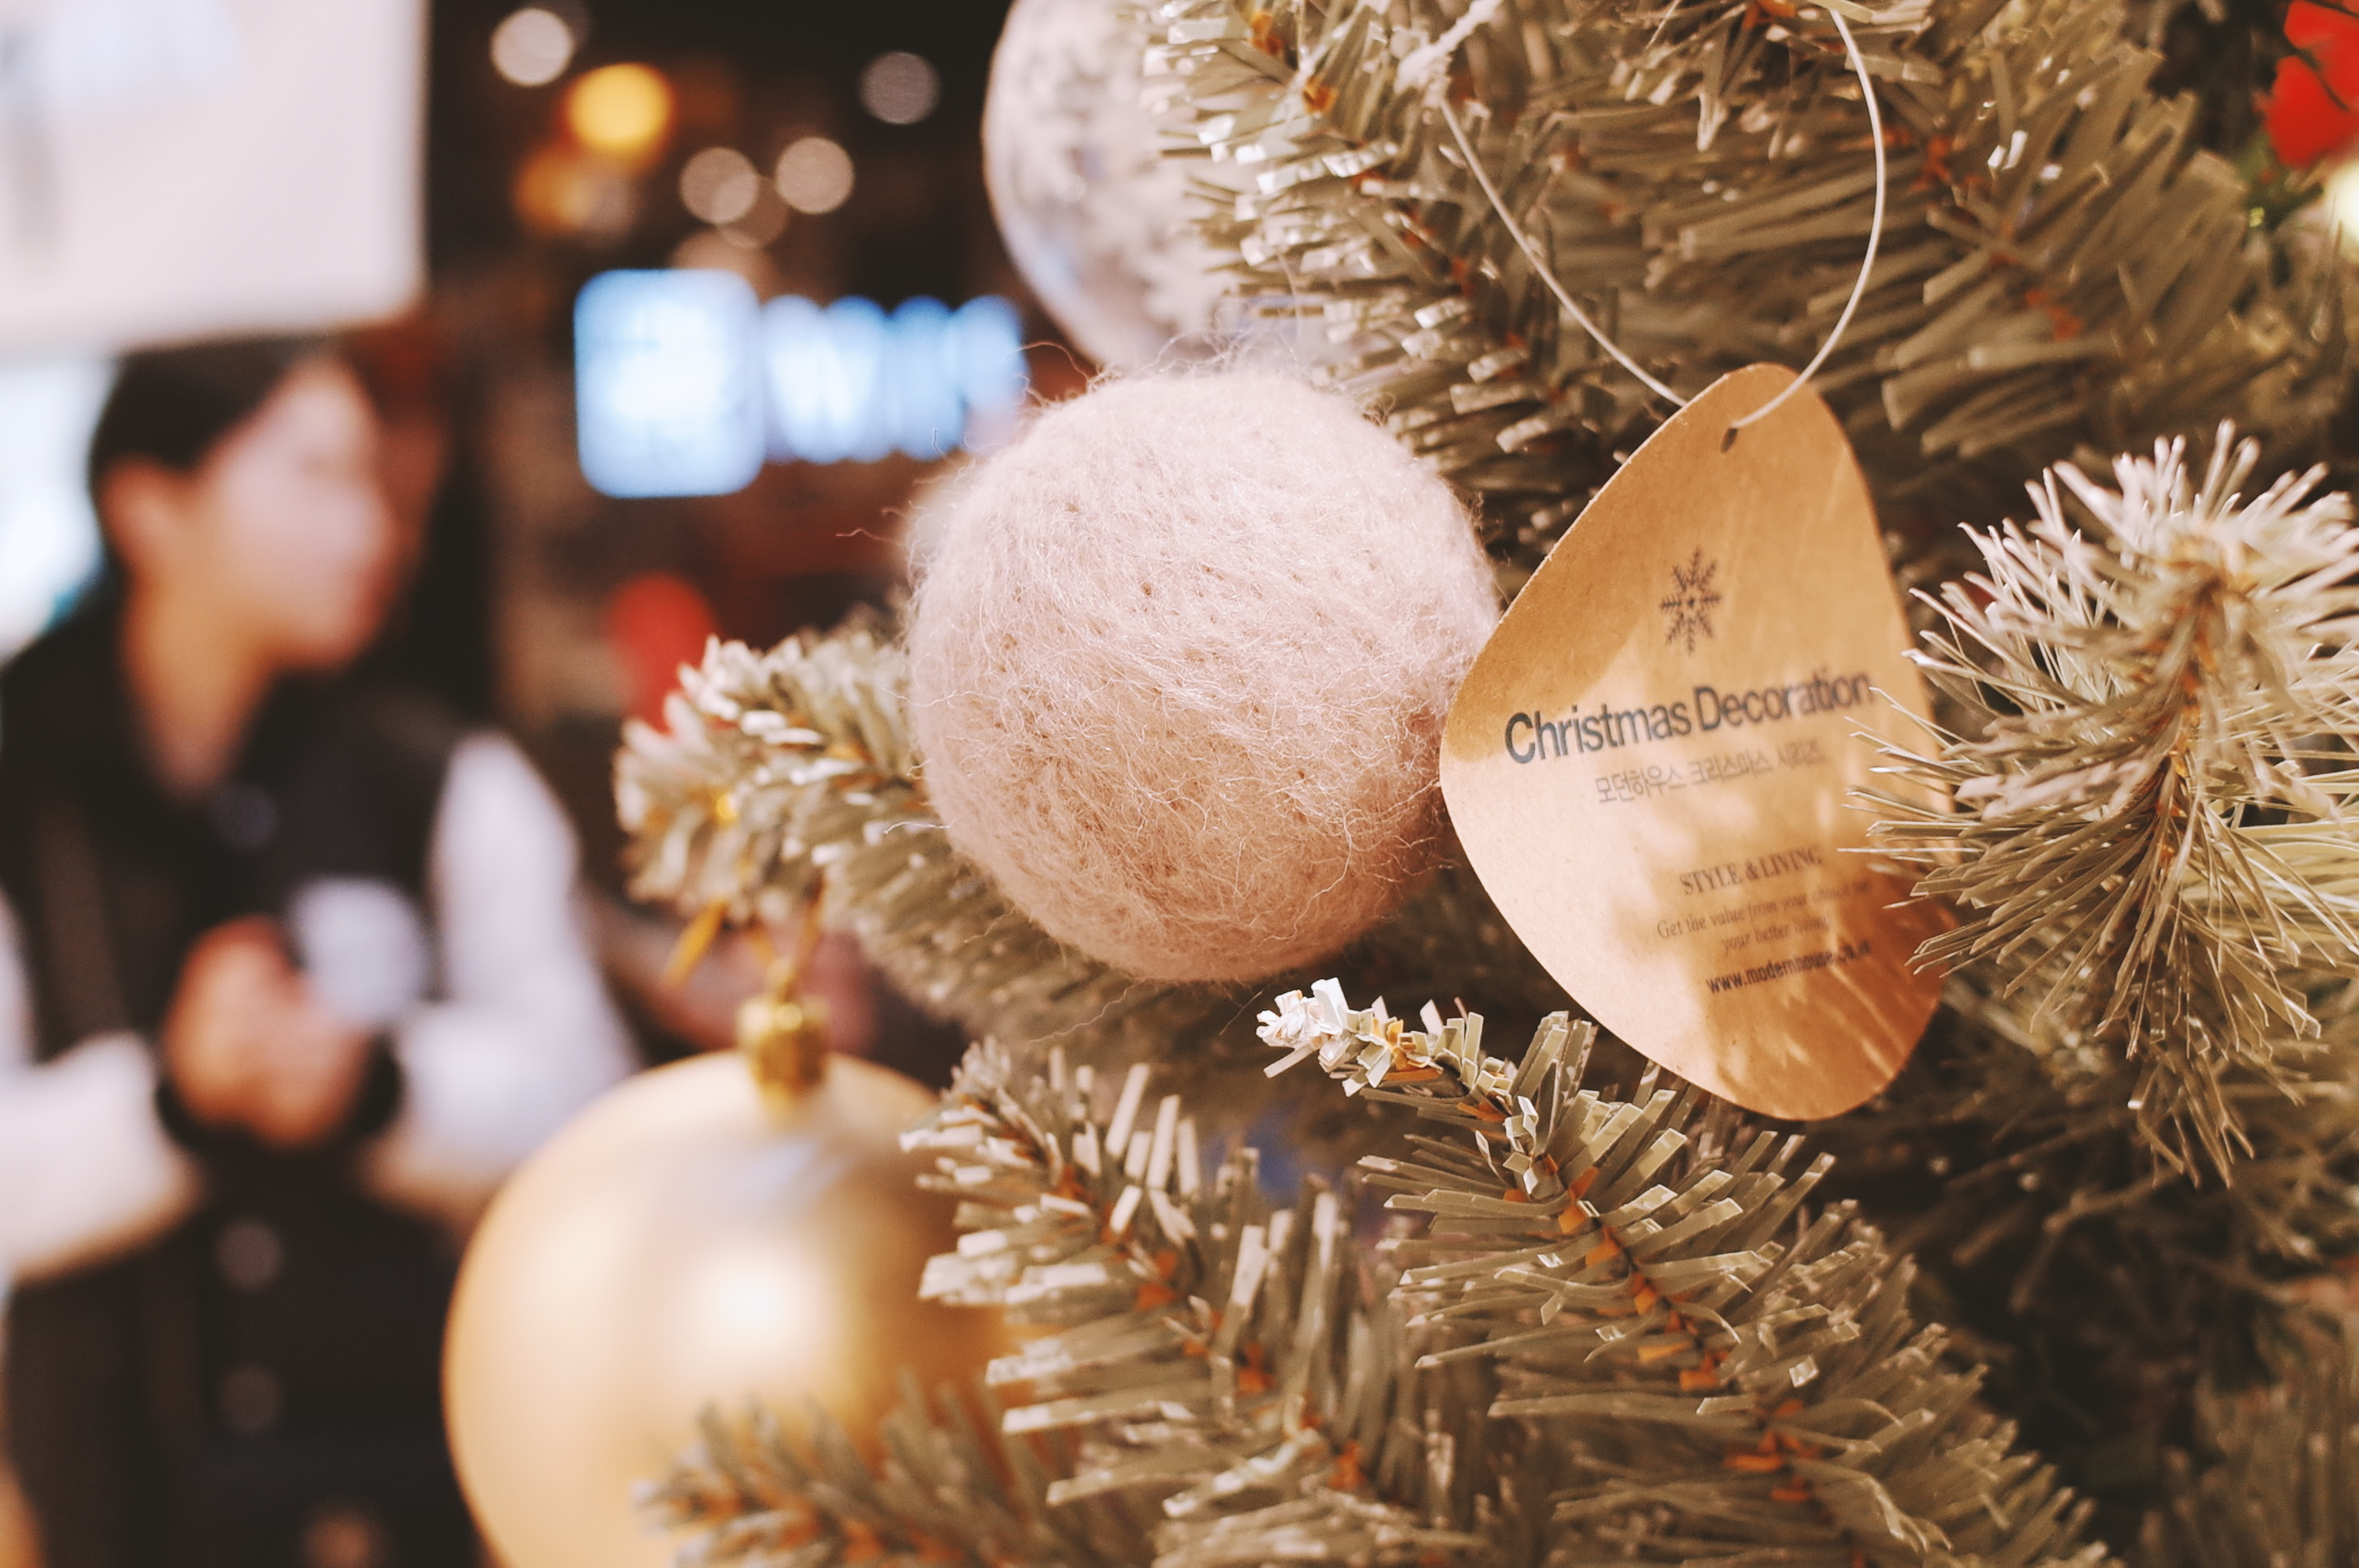
tree, food, christmas, christmas tree, christmas decoration, christmas balls, christmas ornaments